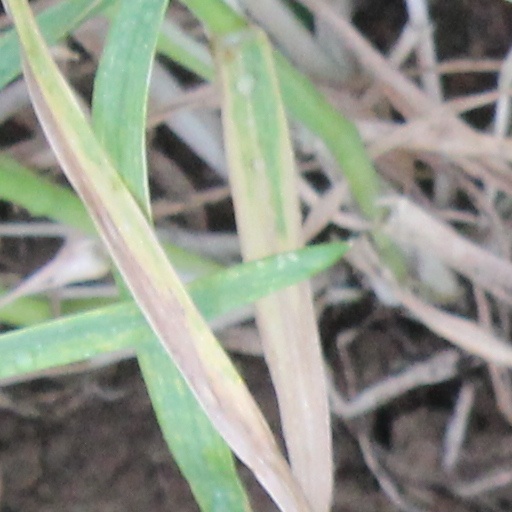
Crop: wheat